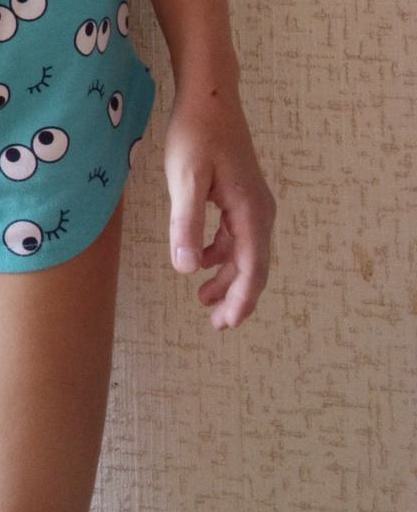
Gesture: no_gesture